Poles in the United Kingdom

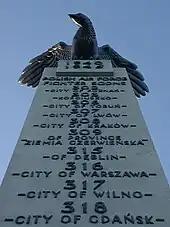
Mieczysław Lubelski's memorial to Polish airmen at Northolt

When the Second World War ended, a communist government was installed in Poland. Most Poles felt betrayed by their wartime allies and declined to "return to Poland" either because their homeland had become a hostile foreign state or because of Soviet repressions of Poles, Soviet conduct during the Warsaw uprising of 1944, the trial of the Sixteen, and executions of former members of the Home Army. To accommodate Poles unable to return to their home country, Britain enacted the Polish Resettlement Act 1947, Britain's first mass immigration law. Initially, a very large Polish community was centred around Swindon, where many military personnel had been stationed during the war.